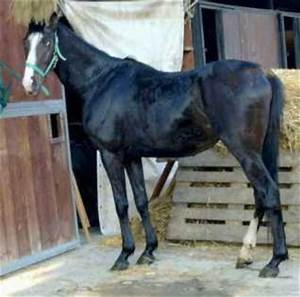
Label: cavallo